Roman Catholic Diocese of Ballarat

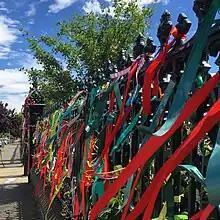
The iron fence of St Patrick's Cathedral adorned with new ribbons placed by the community after the diocese had removed the previous ones after the royal commission

A community response during the Royal Commission into Institutional Responses to Child Sexual Abuse was "Loud Fence", which was started by St Patrick's College school principal John Crowley who urged the public to tie ribbons to the school fence before the royal commission hearing commenced. He credits the idea and name to an unnamed local survivor, with another survivor coming up with the term "No more silence" in February 2014. John was the person who tied the first ribbon. By the day of the first hearing, ribbons had been tied to not only the school fence, but also to the fence of St Alipius Primary School, St Patrick's Cathedral, the entrances to Ballarat East, as well as outside the Ballarat Courts. Survivors at the hearing wore a ribbon pinned to their lapels. After the hearings had started, ribbons were taken down from St Alipius and some members of the community tied them back. One of those, Maureen Hatcher, then started a Facebook page called "Loud Fence" which is still in operation. Places that had a history of sexual abuse were marked with ribbons as a sign of support for the victims. The Loud Fence movement also spread internationally, with survivors taking it to Rome and even speaking about it at a university in Rome. There was also a Loud Fence march in Ballarat. The diocese removed the ribbons three days after the Royal Commission in to Institutional Responses to Child Sexual Abuse published its final recommendations.